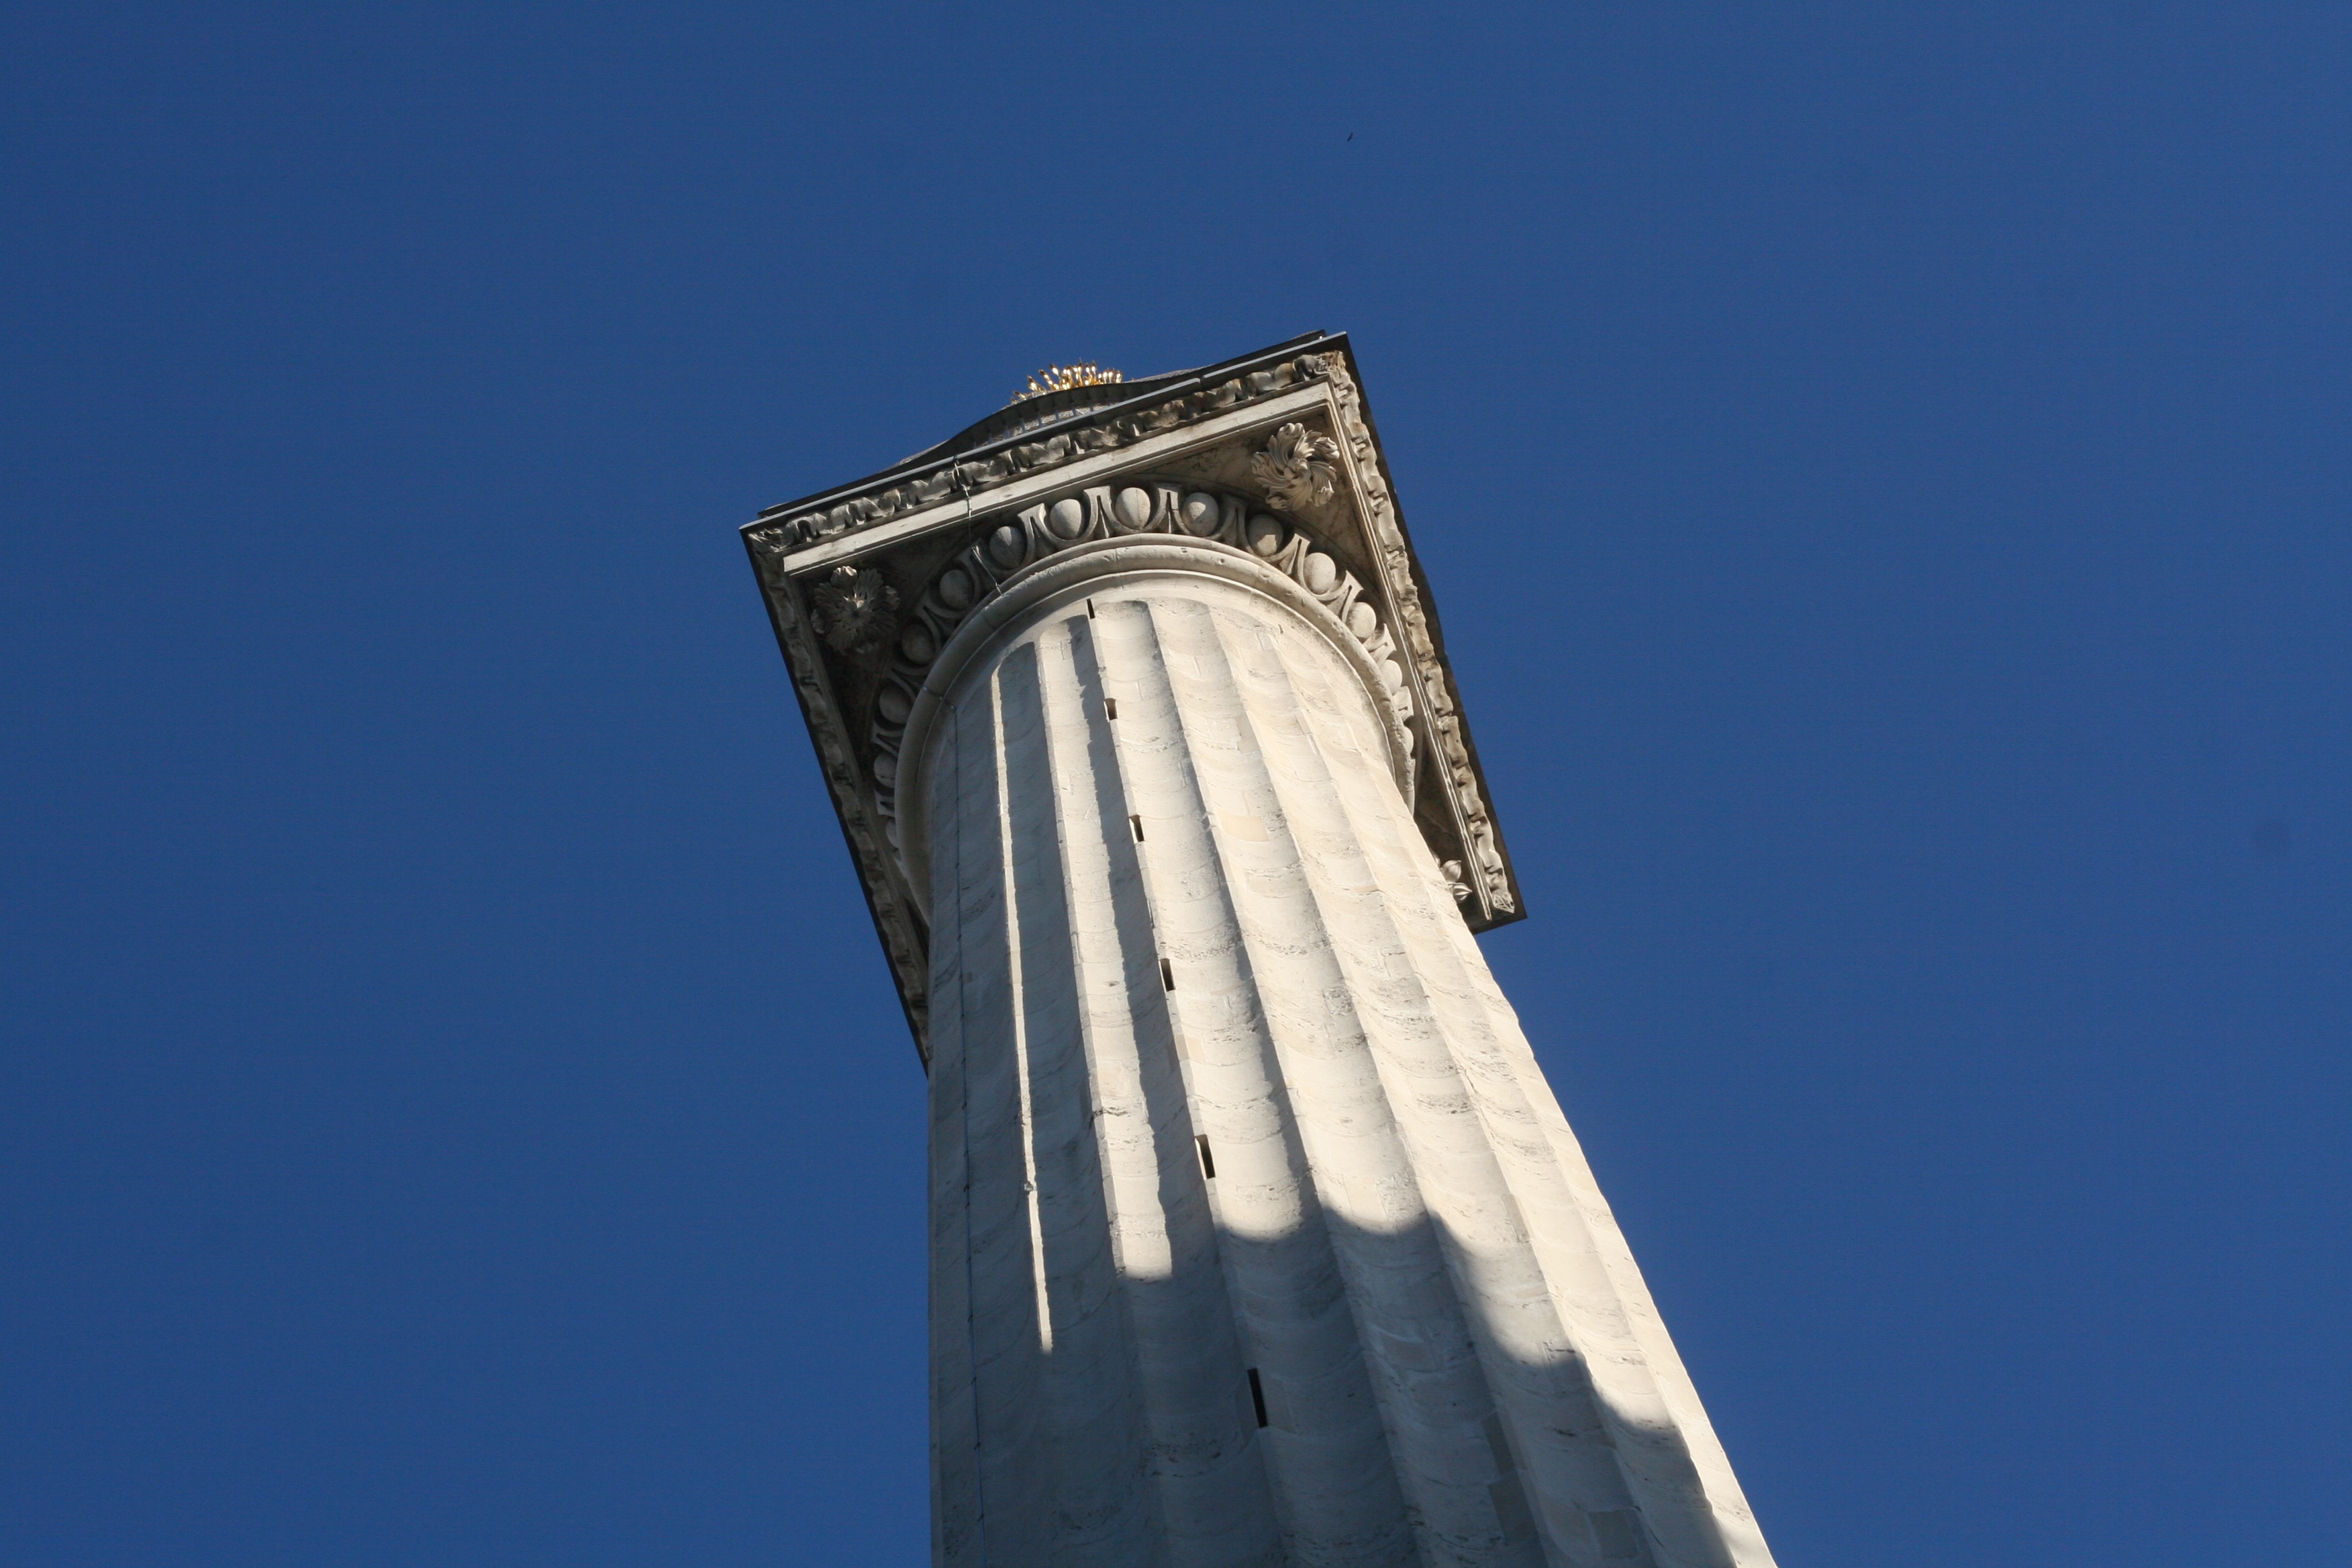
architecture, structure, sky, skyscraper, monument, pillar, column, tower, landmark, blue, tourism, london, spire, steeple, history, plinth, control tower, monument to the fire